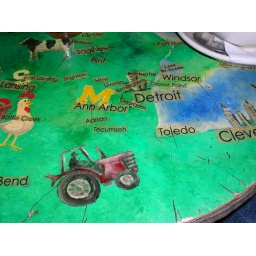
An image of a table with a michigan map in the grey dog cafe in Greenwhich Village